Red triangle slug

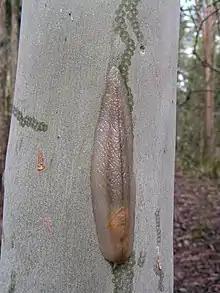

These slugs feed by grazing on algae that grow on the smooth bark of certain eucalyptus trees and on nearby rocks. Occasionally, they make their way into houses, where they’ve been observed feeding on mold that develops on bathroom walls.